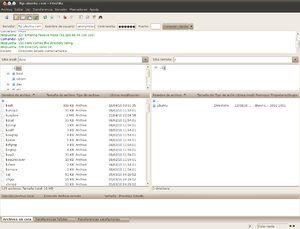
FileZilla
FileZilla 3.3.1 på Ubuntu 10.04
FileZilla er et gratis Open Source FTP-program. Programmet er lavet til Windows, Linux og Mac OS X. Den 18. april 2011 var FileZilla Client den 7. mest populære download fra SourceForge.net.